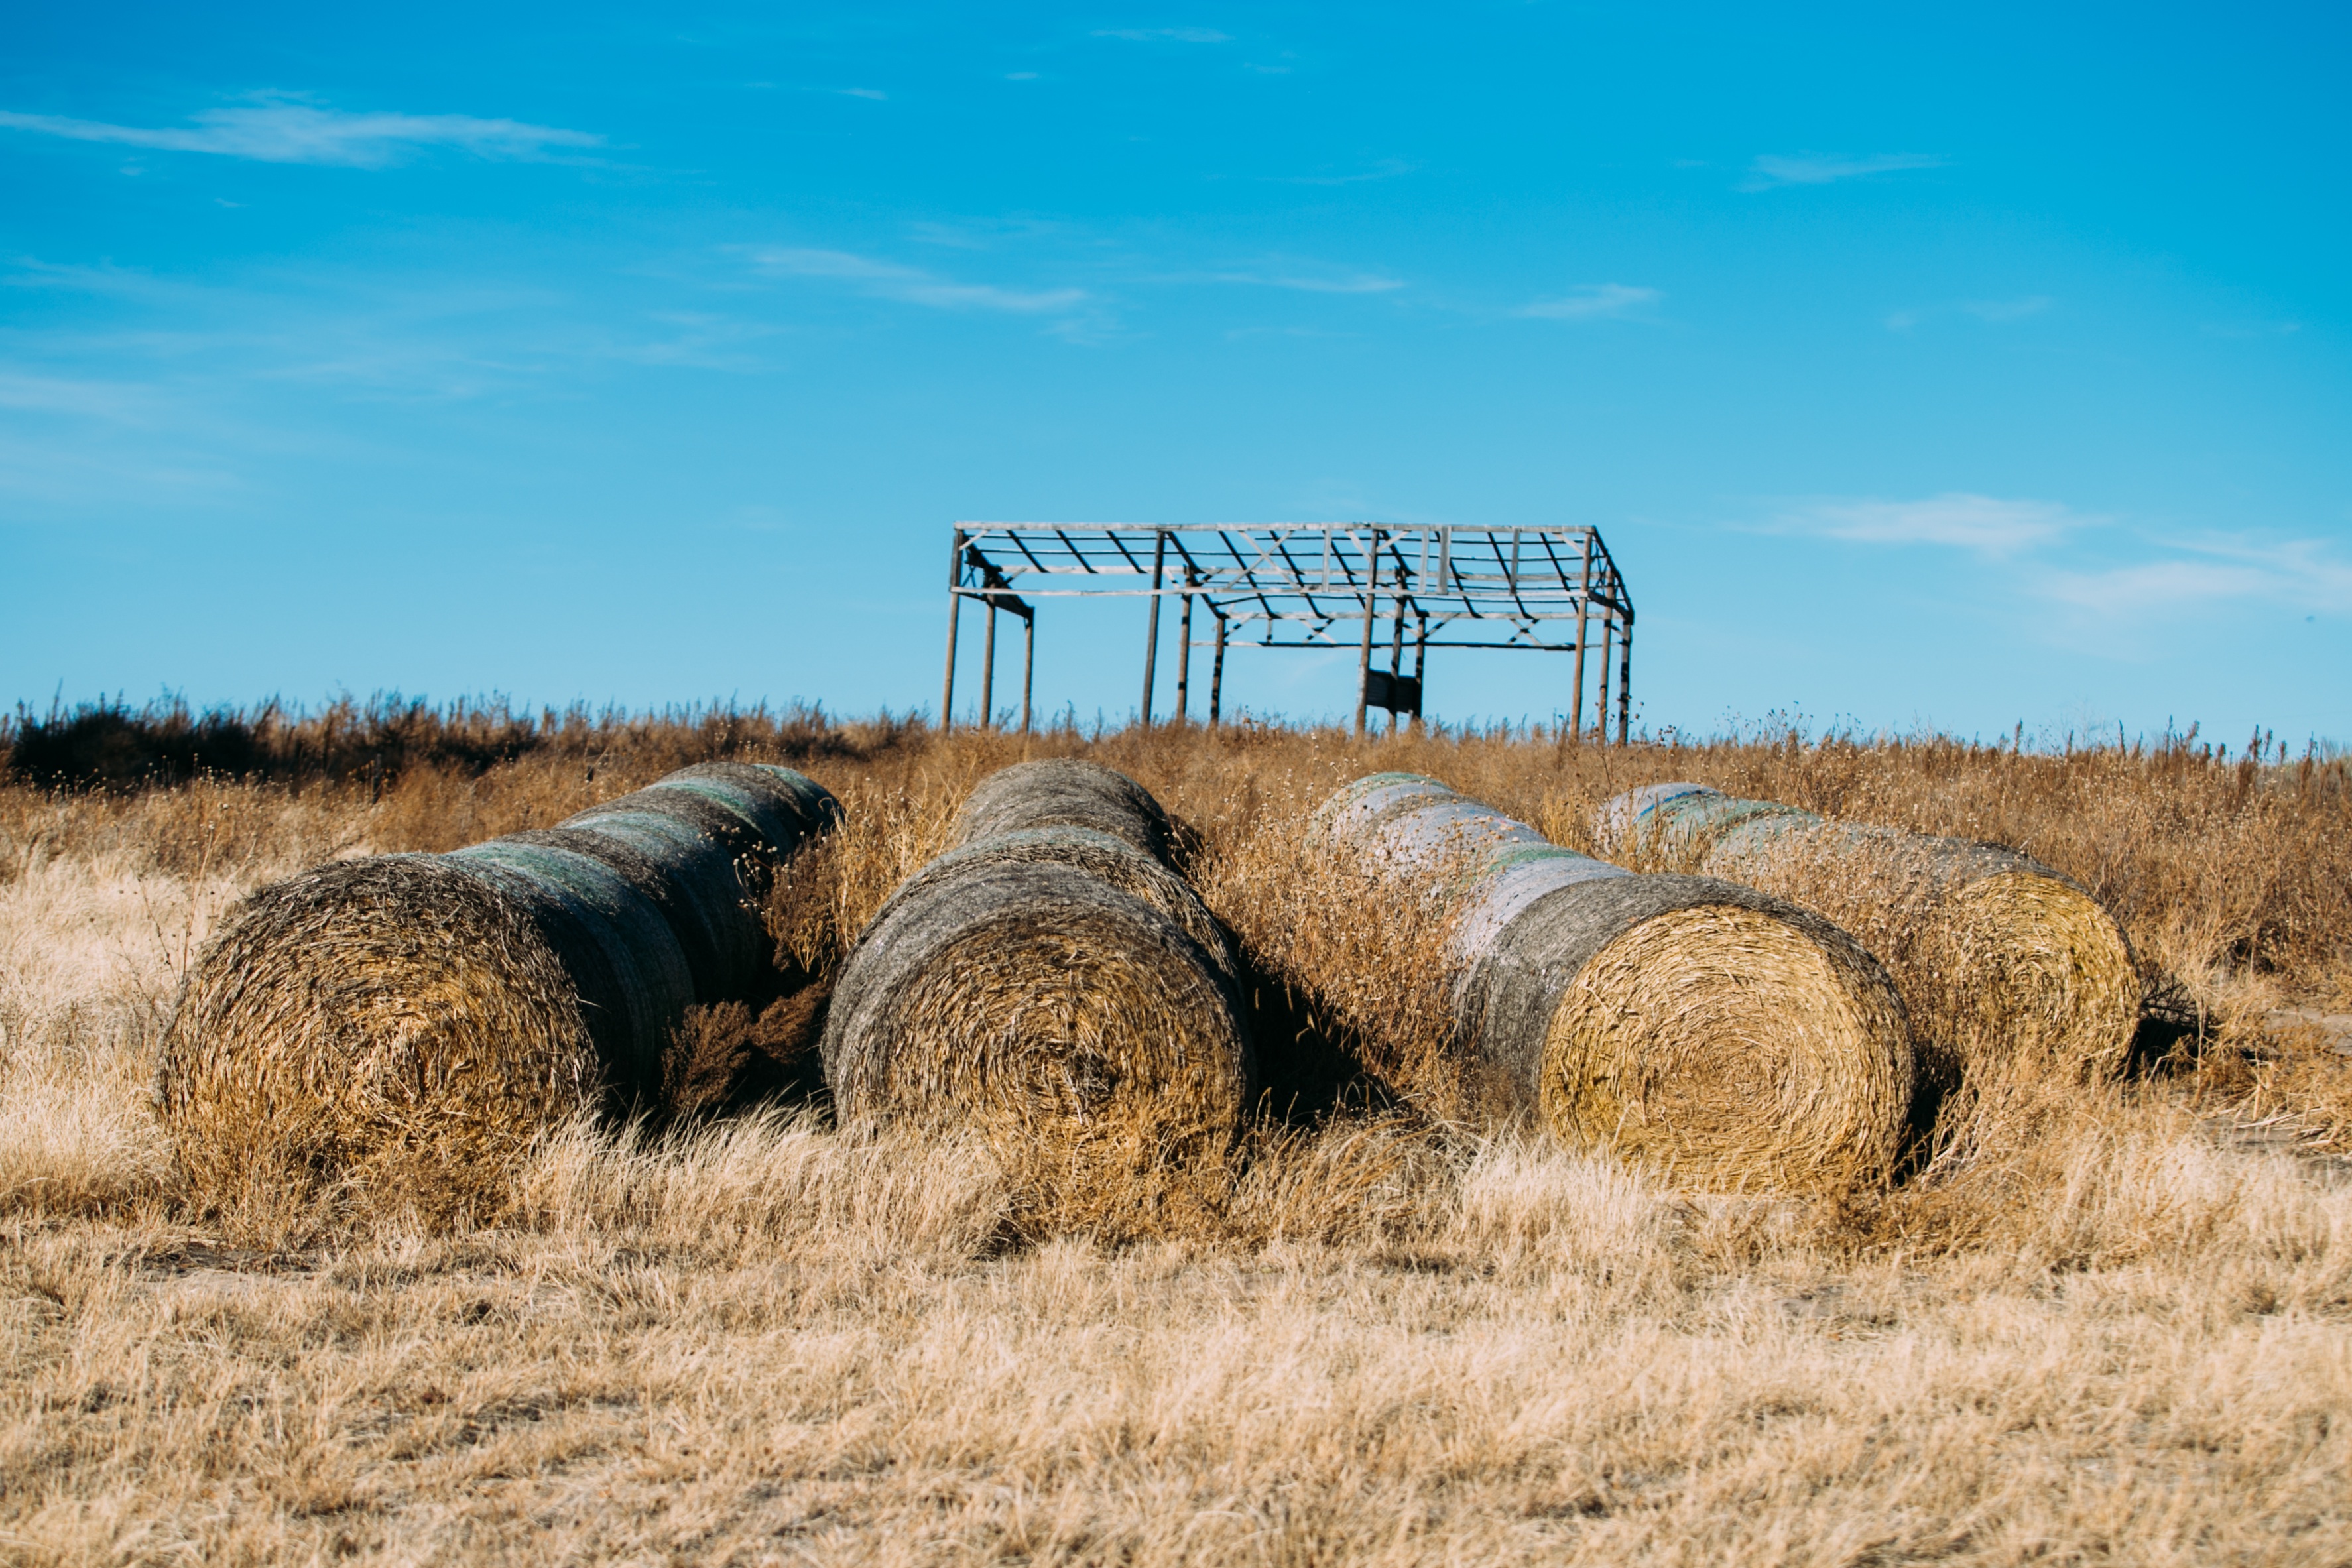
landscape, grass, plant, hay, field, farm, prairie, food, harvest, crop, pasture, soil, agriculture, plain, grassland, straw, steppe, rural area, grass family